Sky position (RA, Dec in degrees): 317.851, 0.0007373
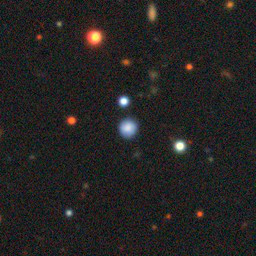
Galaxy morphology: Round Smooth Galaxies